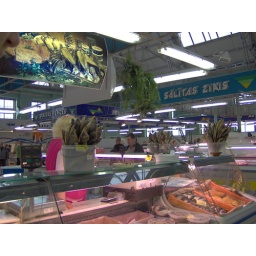
fish market in riga - 2